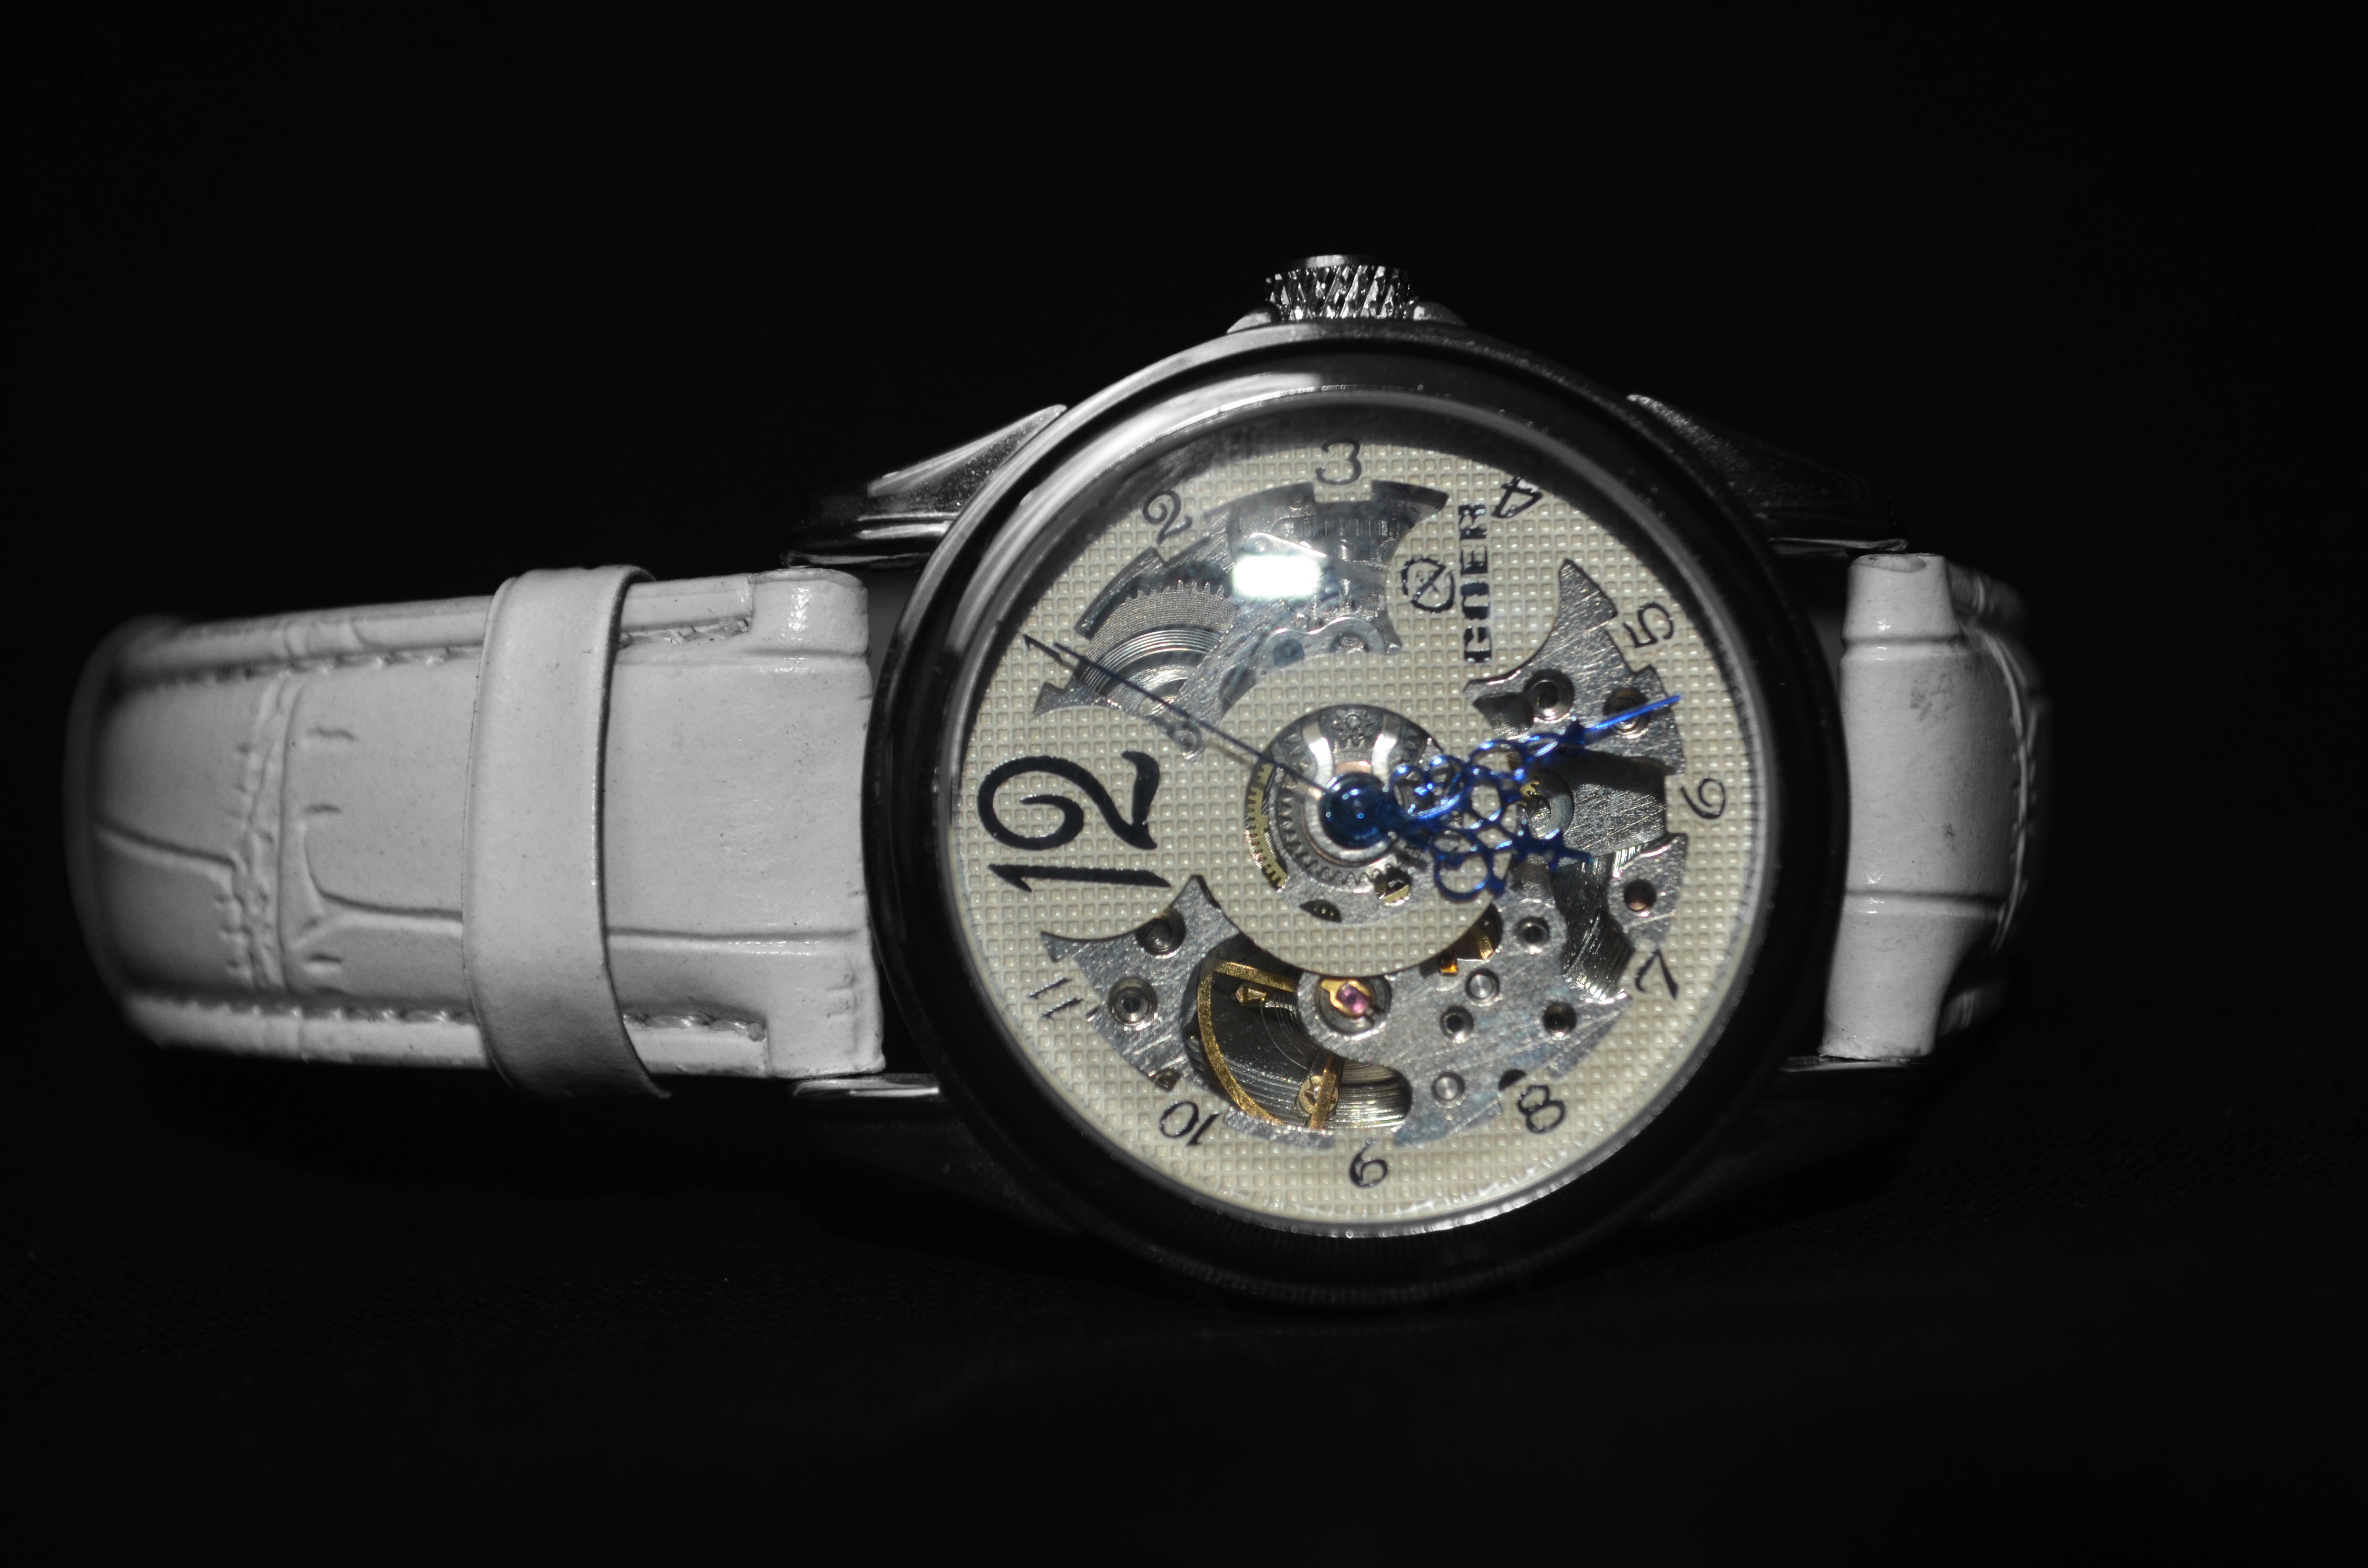
watch, time, hour, minute, face, dial, elegant, white, design